Lapis legit

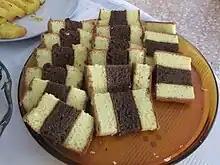
Kue lapis Surabaya

In Malang, East Java, kue lapis malang or spiku malang refers to a two-layered cake prepared using a different technique. Two batter mixes are prepared, one with naturally produced yellow colour, the other mixed with cocoa powder to produce a dark brown colour. The batter mixes are poured into two different baking tins and baked in the oven. To assemble of the cake are layered on top of each other with a thin layer of fruit jam in between. Similarly in Surabaya, kue lapis surabaya or spiku surabaya refers to a three-layered cake, prepared using a similar technique to spiku malang. The kue lapis surabaya is commonly used to make a birthday cake and wedding cake in Indonesia.